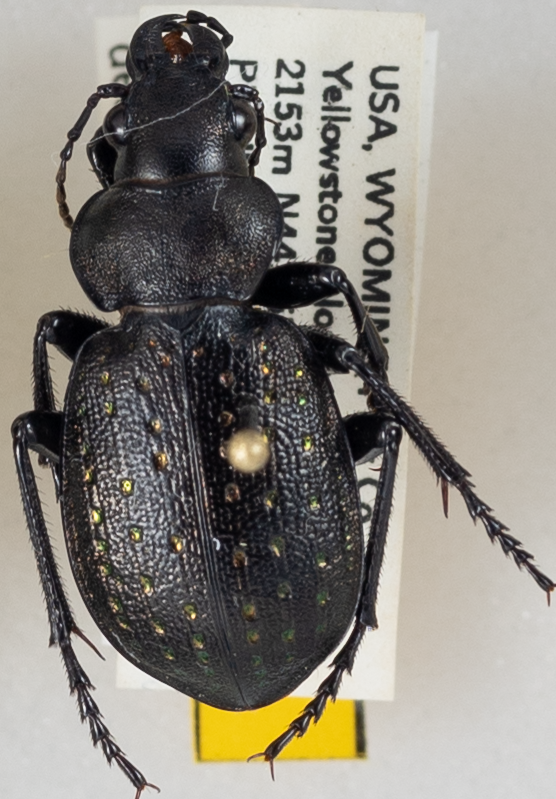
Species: Calosoma calidum
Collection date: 2019-09-04
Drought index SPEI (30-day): -0.692
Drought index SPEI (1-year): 0.32
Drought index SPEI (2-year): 0.944